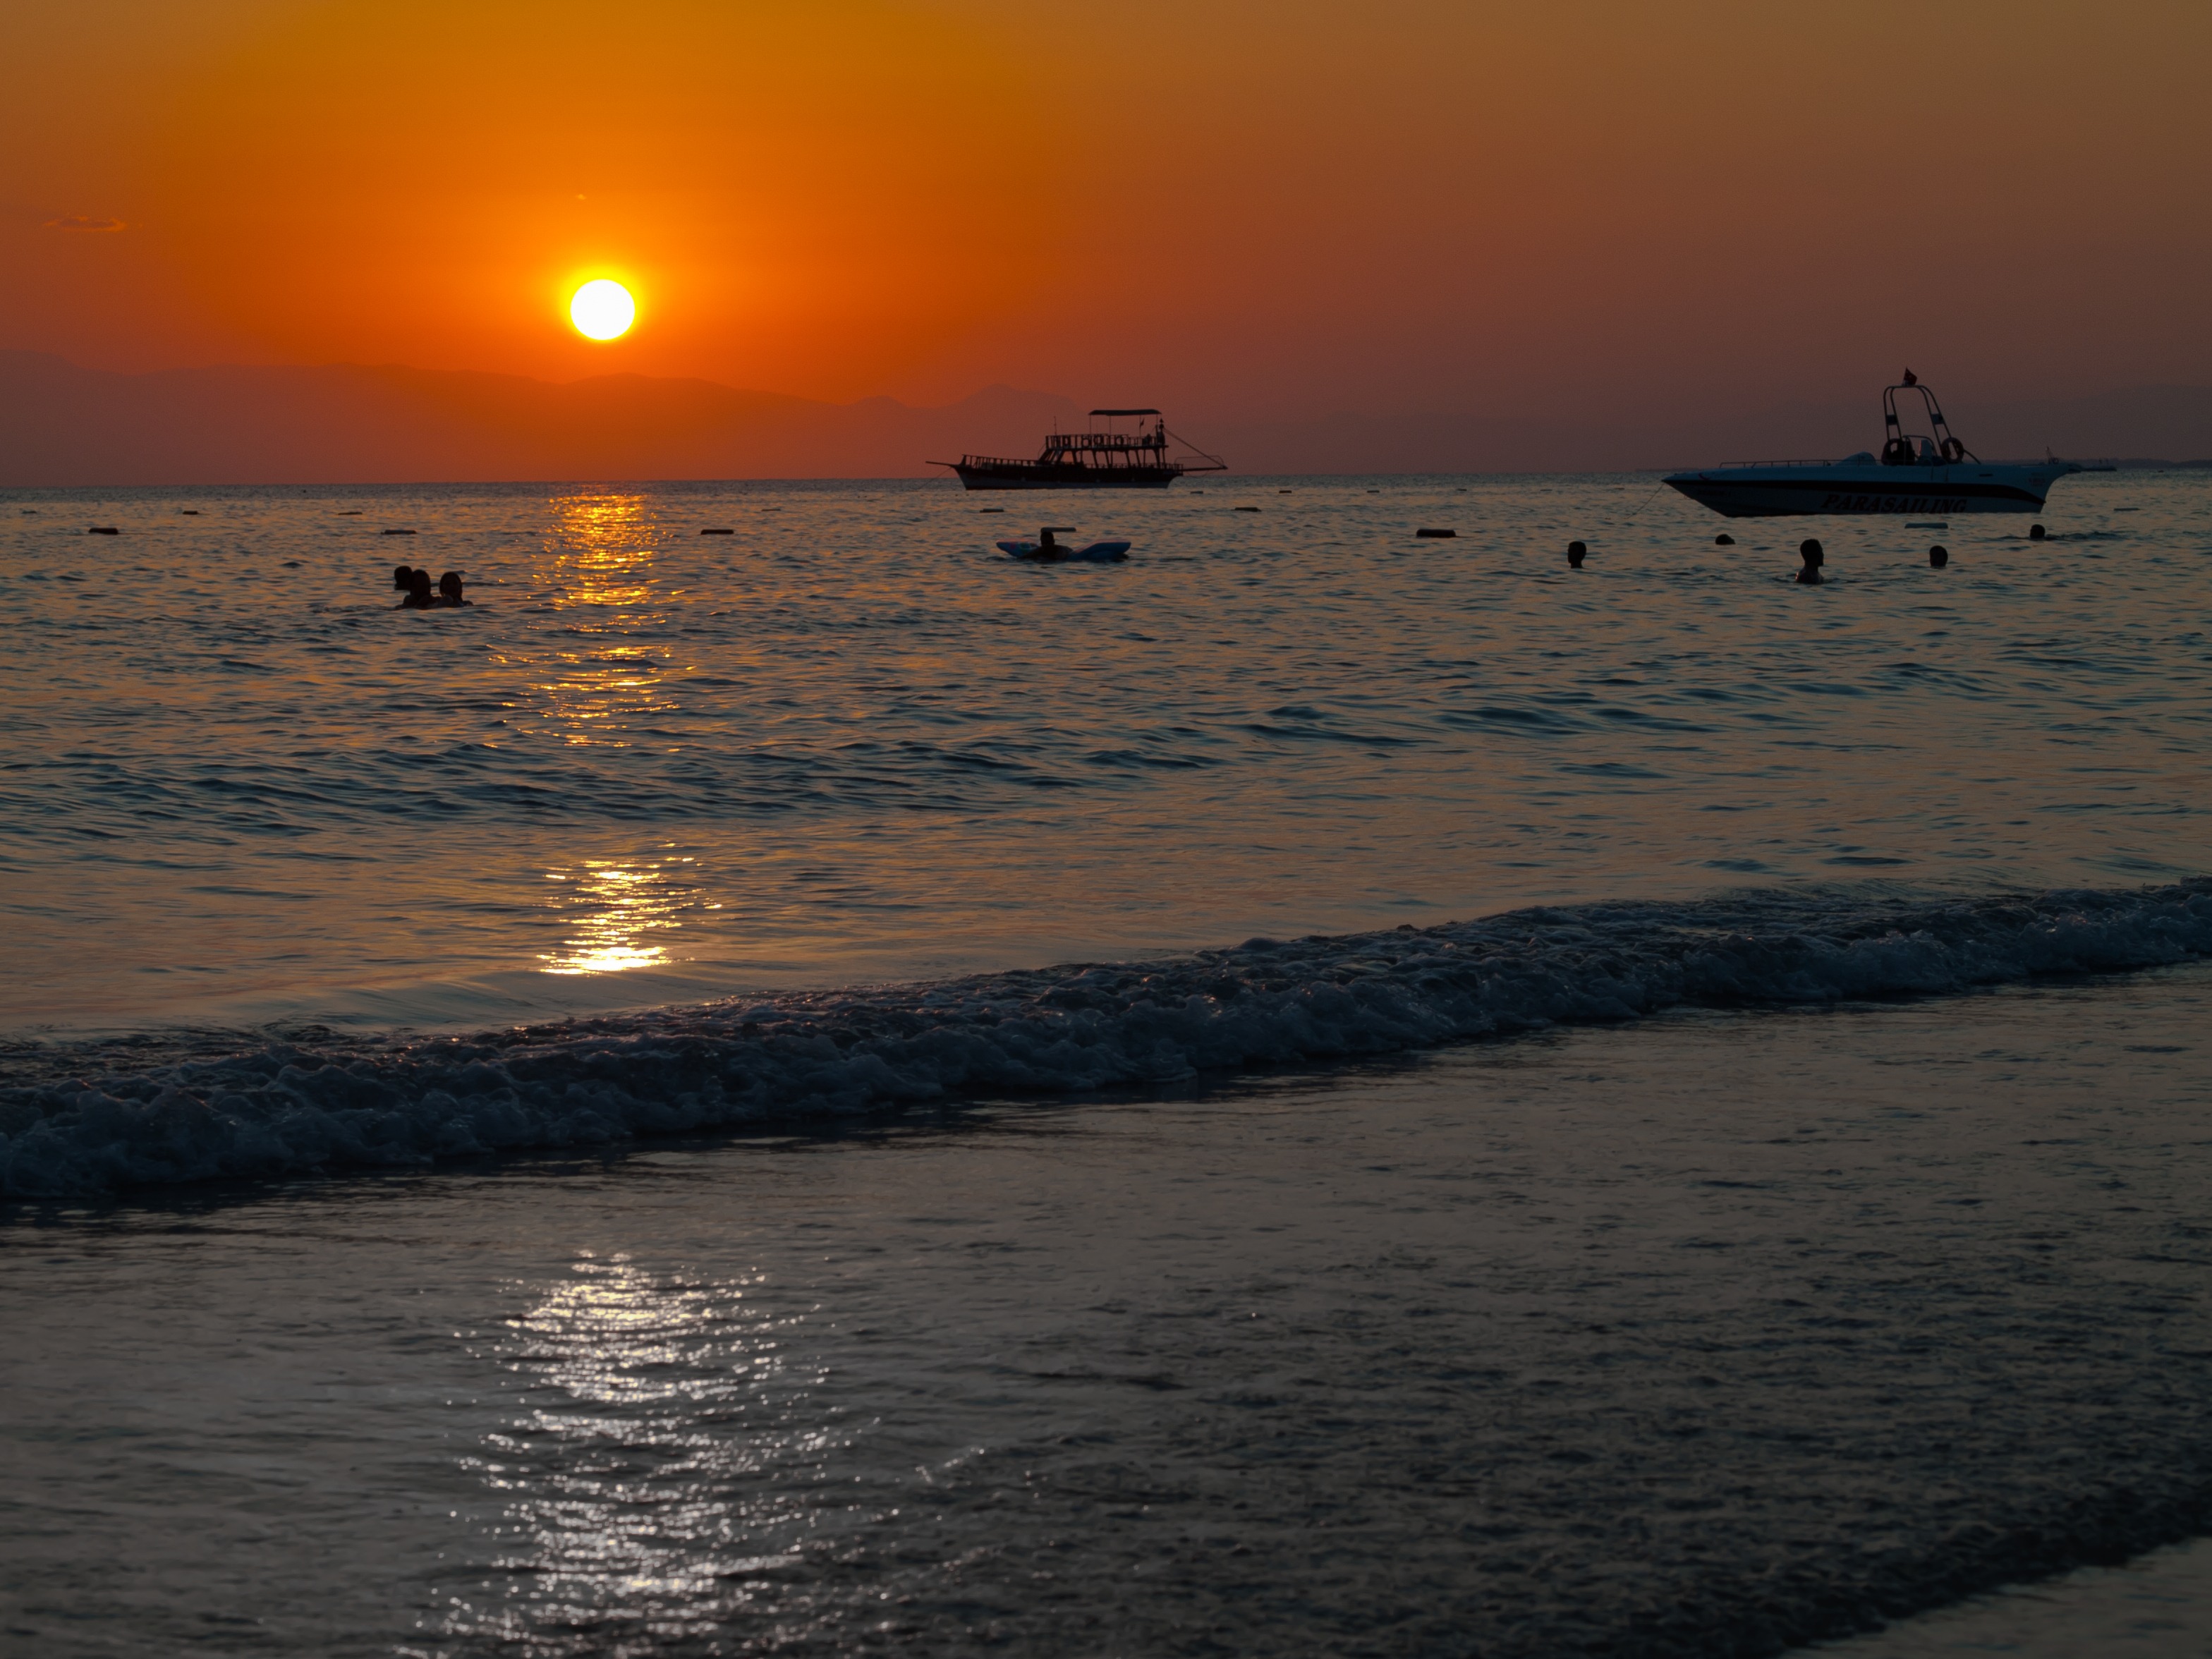
beach, landscape, sea, coast, water, sand, ocean, horizon, light, sky, sun, sunrise, sunset, sunlight, morning, shore, wave, dawn, dusk, evening, reflection, scenery, holiday, bay, clouds, ships, turkey, landscapes, wind wave